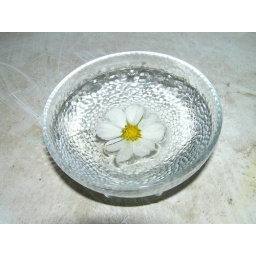
Small white cosmos floating in bowl of water